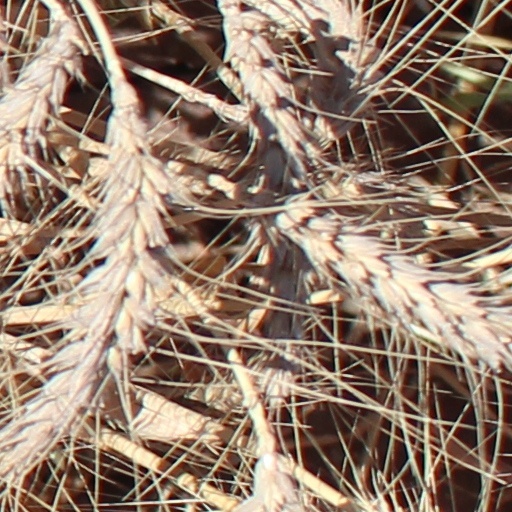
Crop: wheat